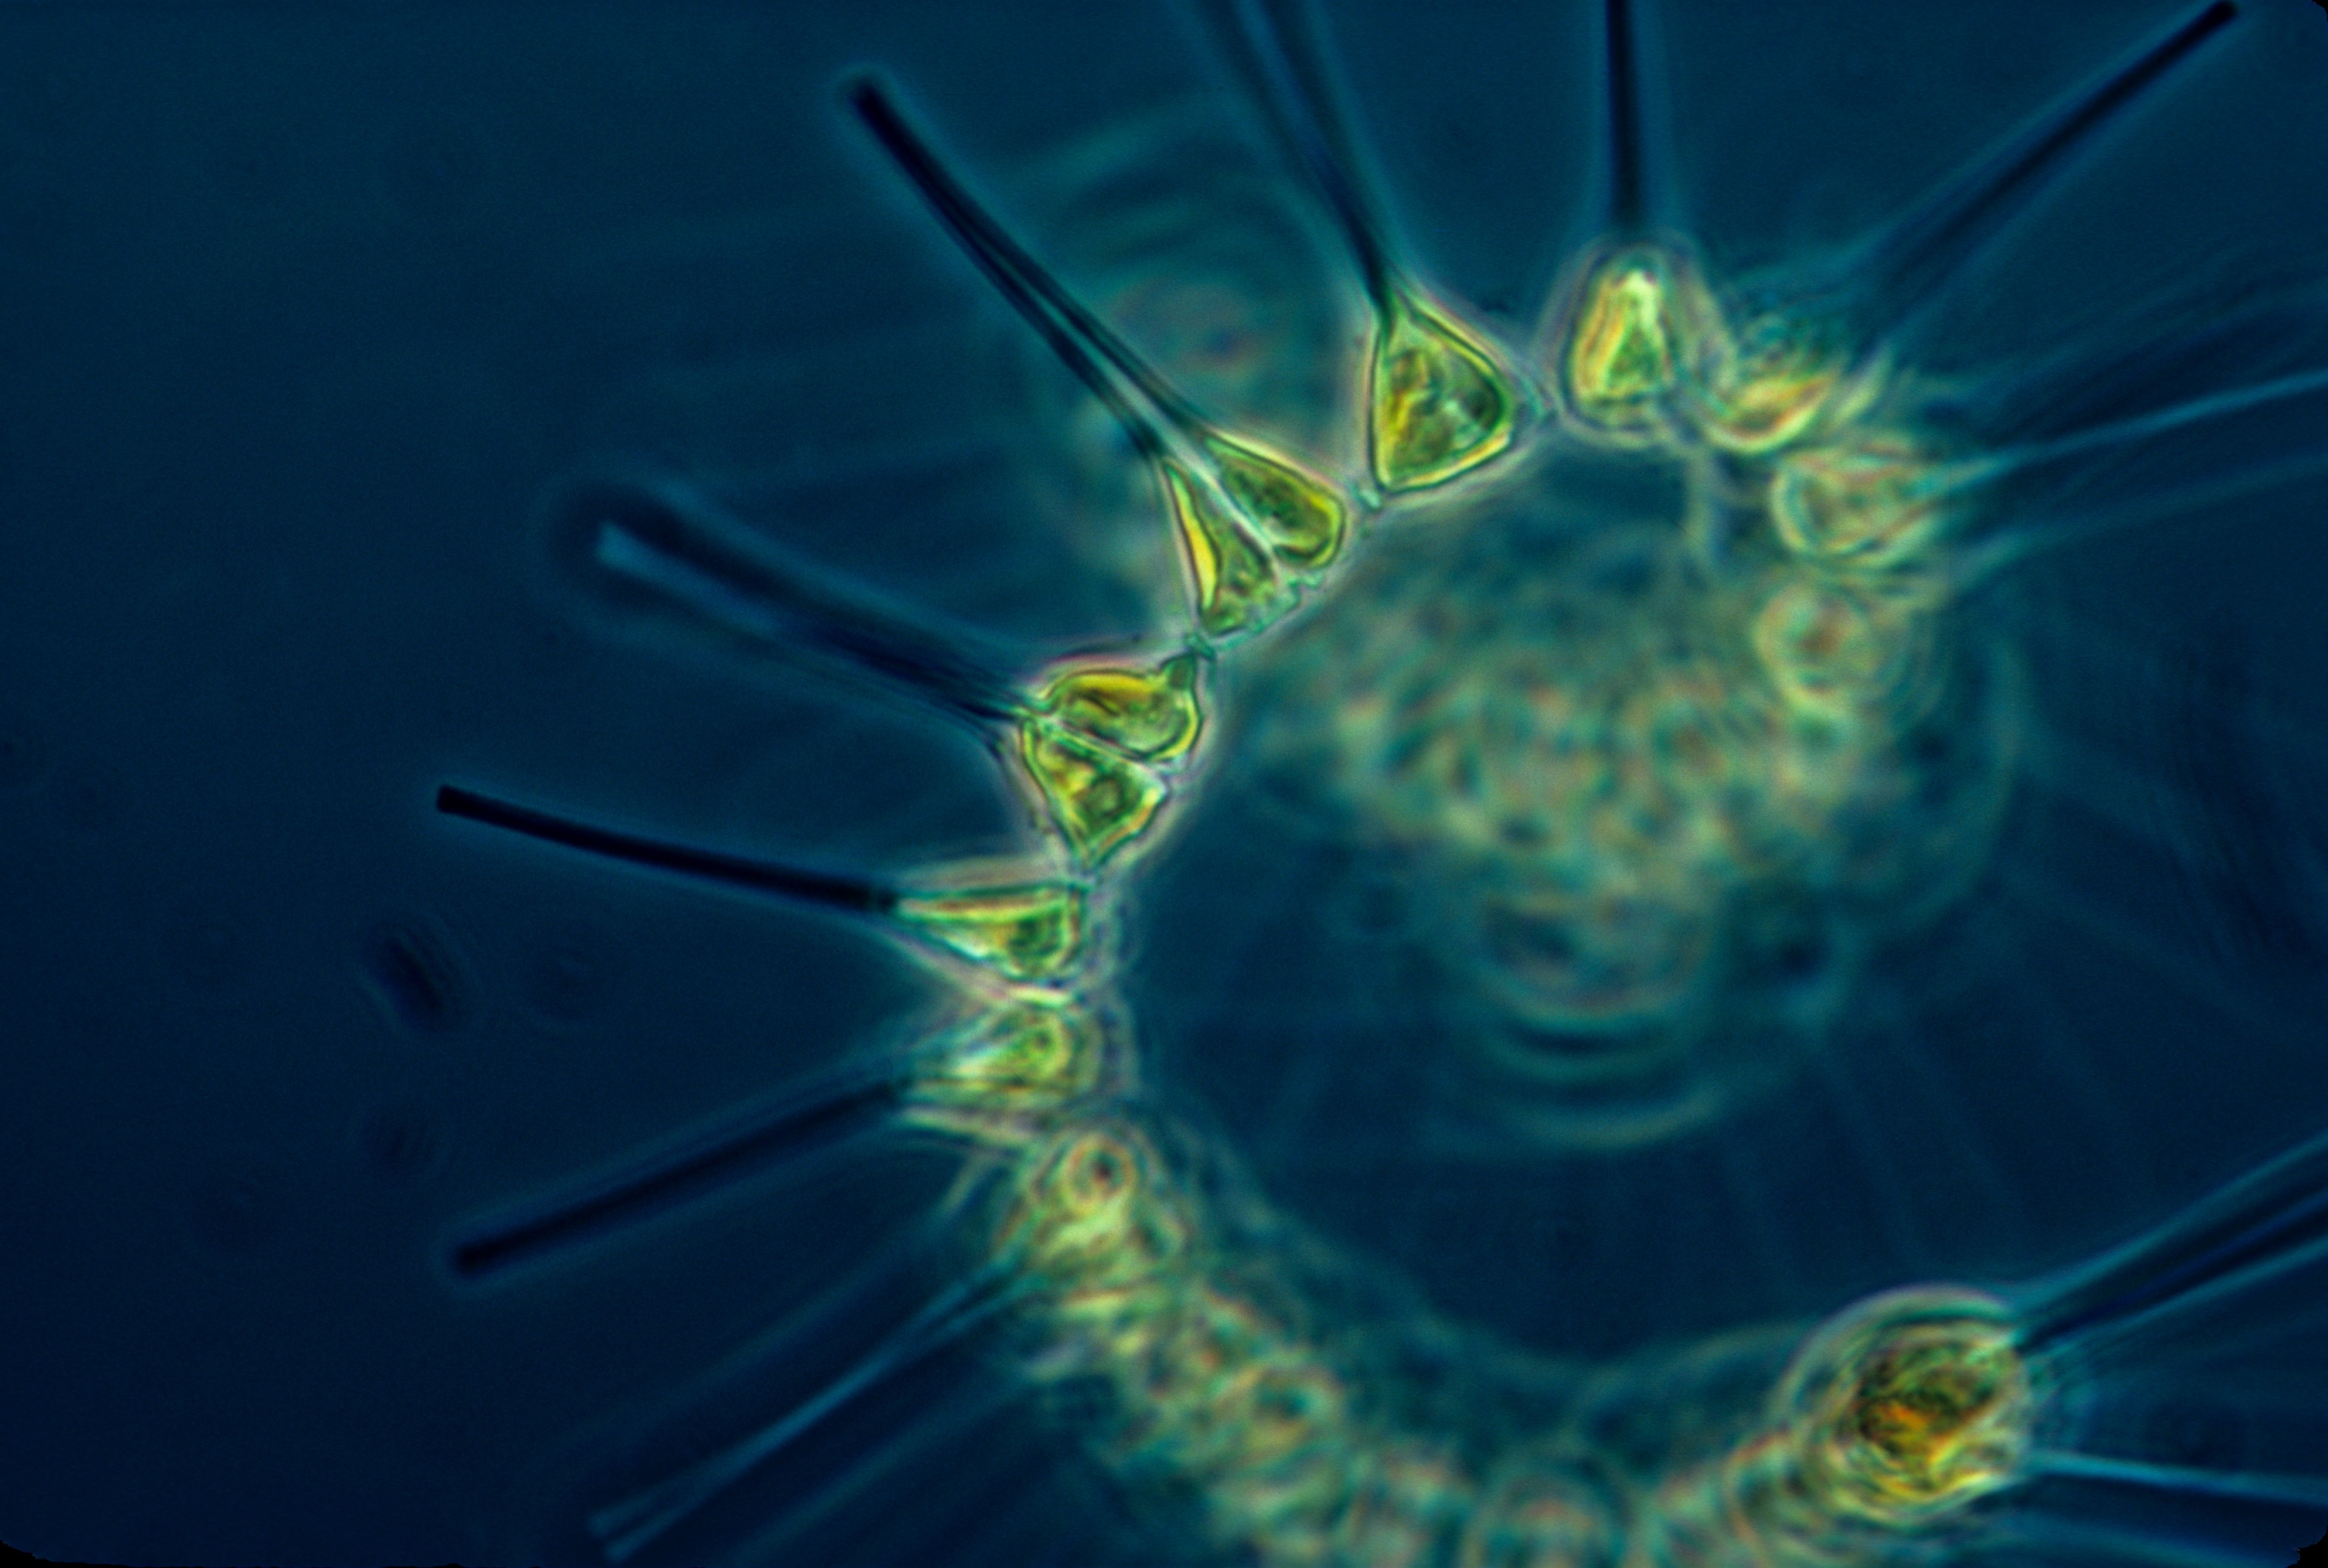
sea, ocean, underwater, macro, biology, fish, reef, close up, background, wallpaper, plankton, zooplankton, marin, oceans, macro photography, organism, living organism, phytoplankton, base of the food chain, ocean food chain, blue and green background, marine biology, deep sea fish